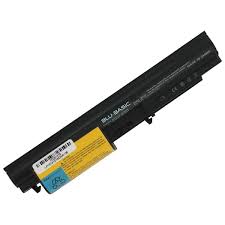
Waste category: battery